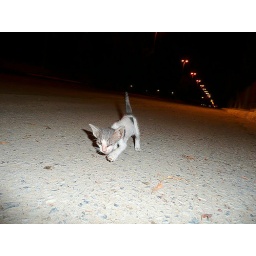
a very sad event this evening..I spotted this kitten by her cries..went back to her with milk...she was already disorientated..starved...